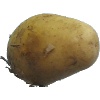
Label: Potato White 1